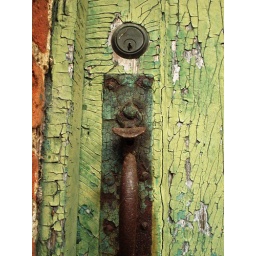
latch on a door in a wall